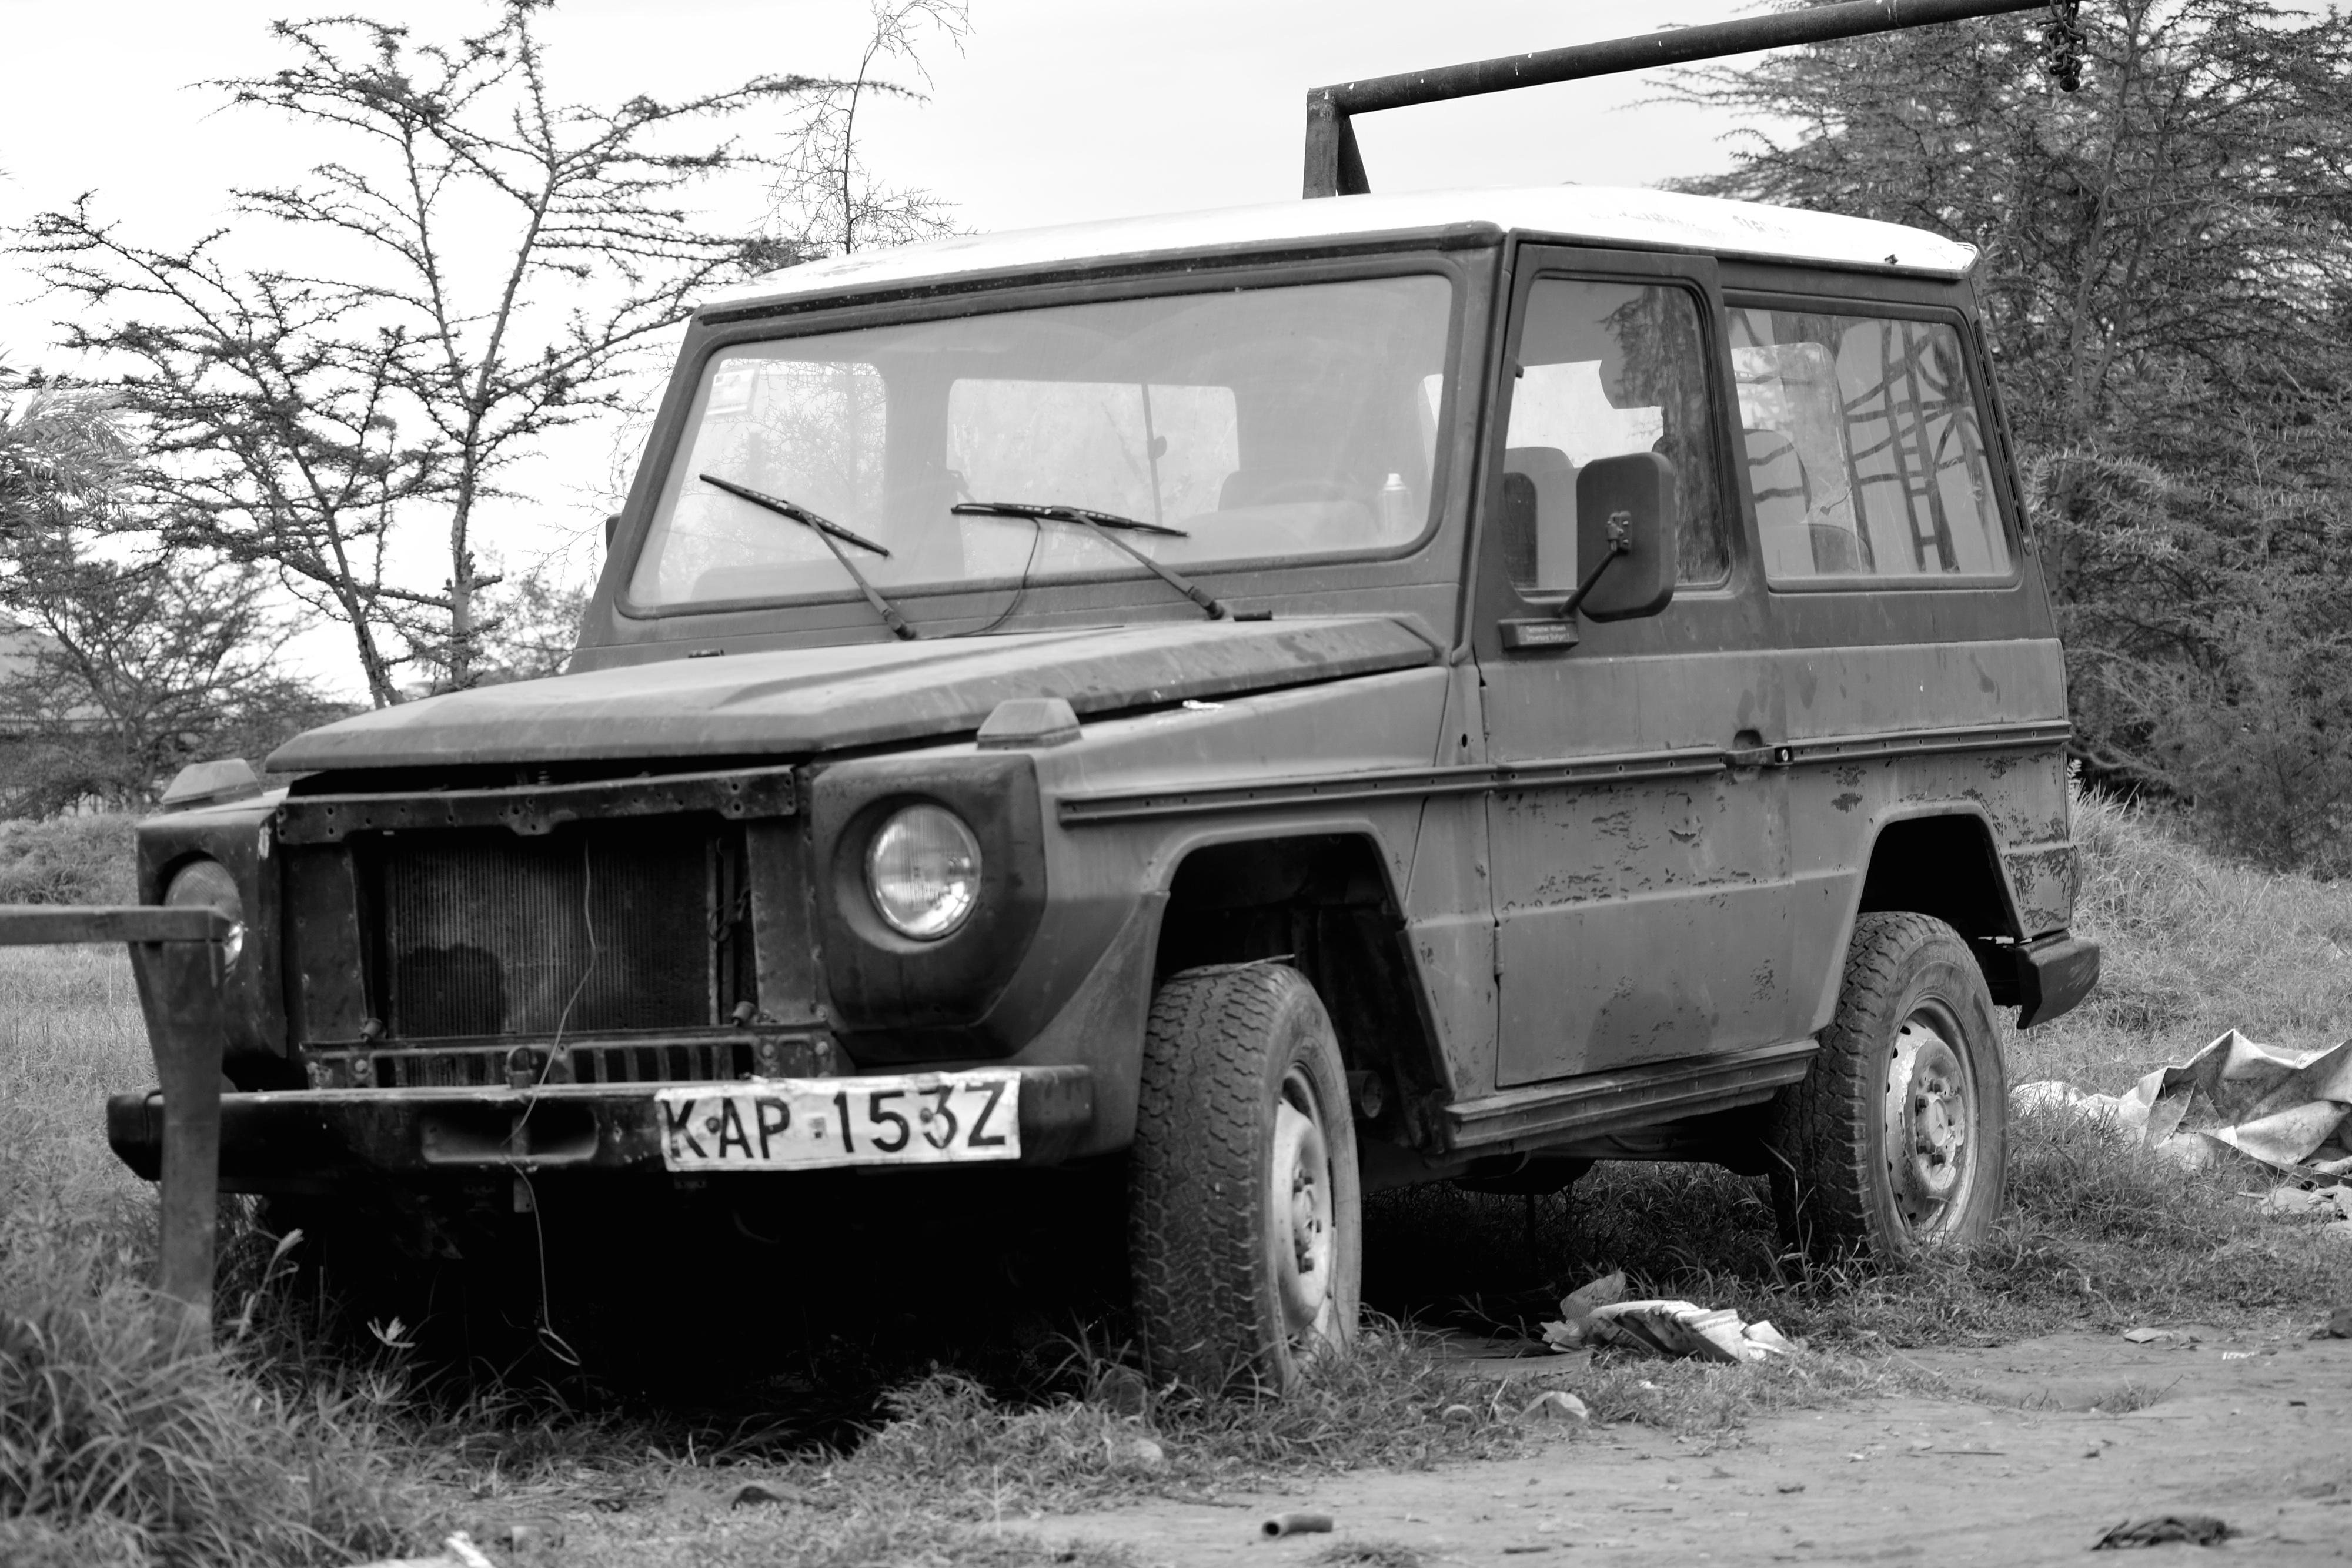
car, vehicle, bumper, mercedes benz, off road vehicle, sport utility vehicle, land vehicle, automobile make, automotive exterior, off roading, military vehicle, mercedes benz g class